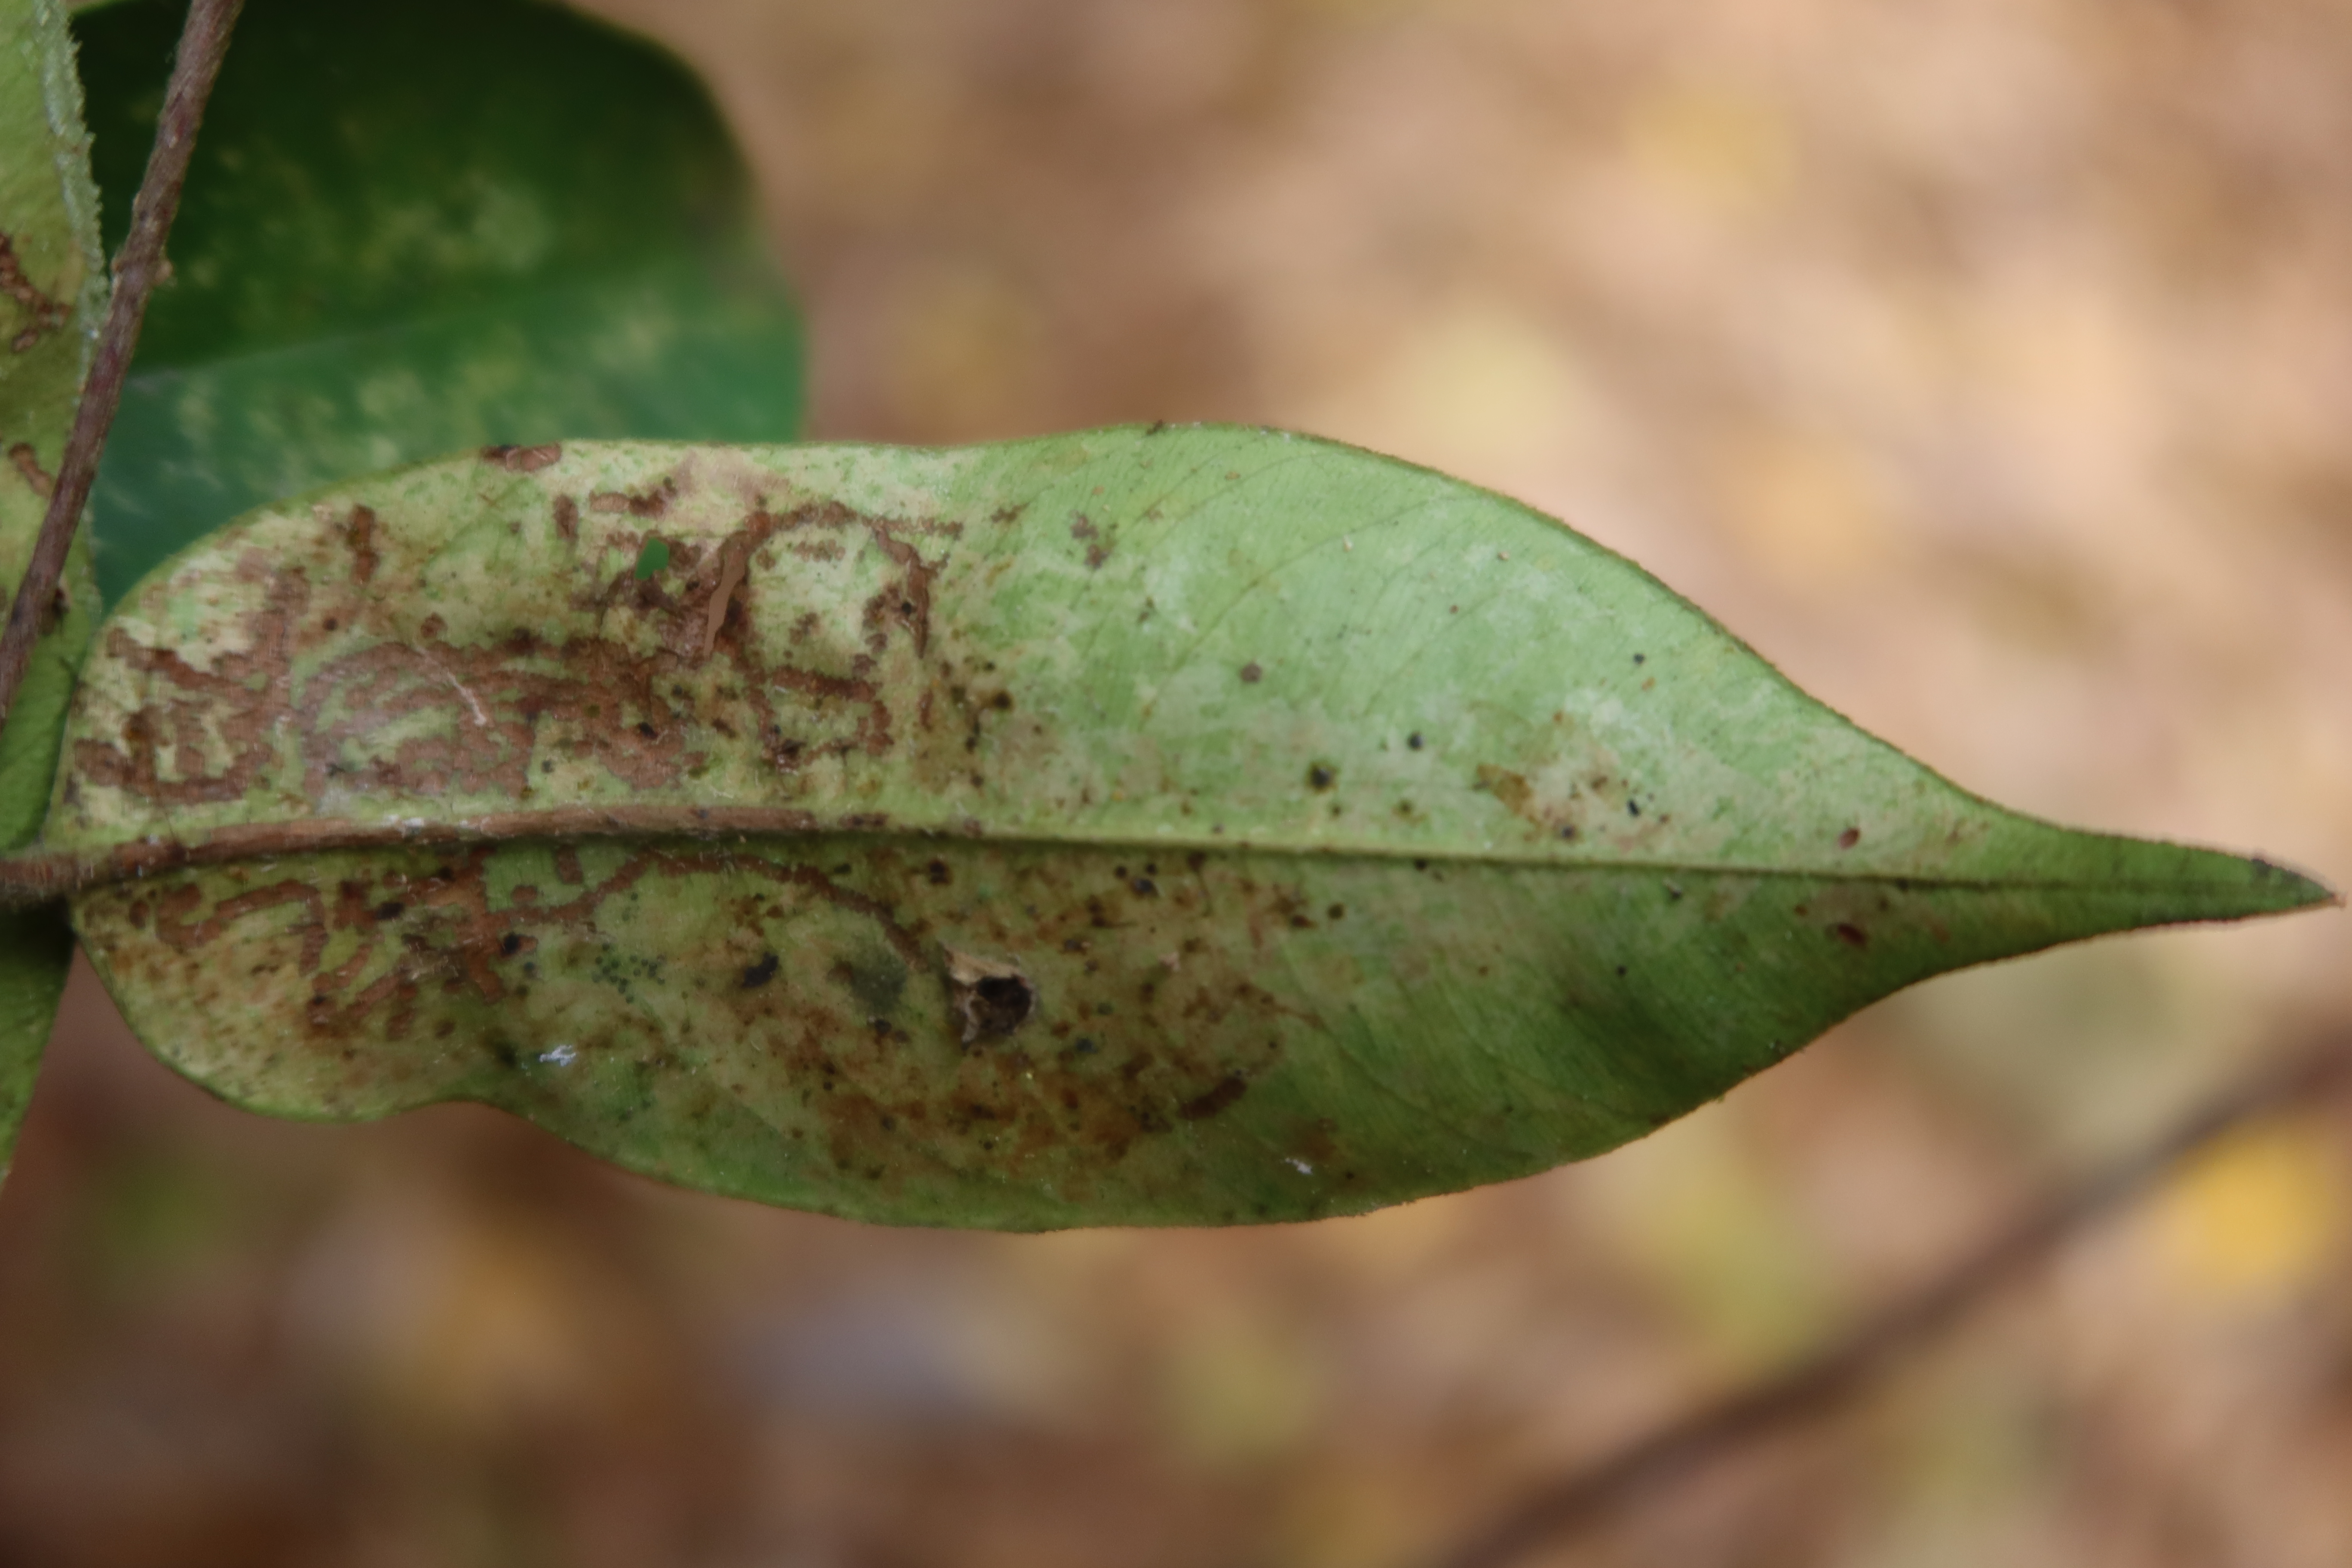
Label: Brown spots